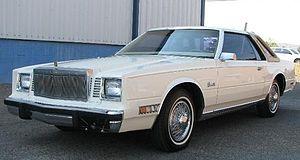
La Chrysler Cordoba est un coupé de luxe vendu par Chrysler en Amérique du Nord de 1975 à 1983. C'est le premier modèle fabriqué spécialement pour le marché du luxe personnel et la première Chrysler plus petite que le "full-size" américain.